Two United Nations Plaza

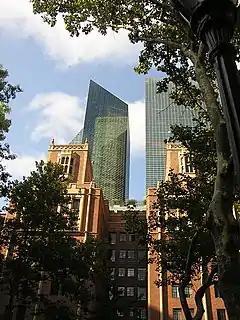
Tower Two's large chamfer on the southeast corner and its western setback, viewed from Tudor City (to the south).

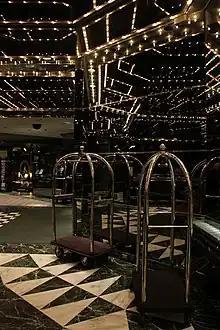
Today's lobby joining both One and Two UN Plaza

There is a large chamfer seen on the southeast corner of the building, with a sloping setback, and blue-green glass wrapping 26-stories of office space and thirteen-stories of luxury apartments for UN delegation employees. A lobby and two bridges join the towers. Bridges are connecting both One and Two on the third and eleventh floors.